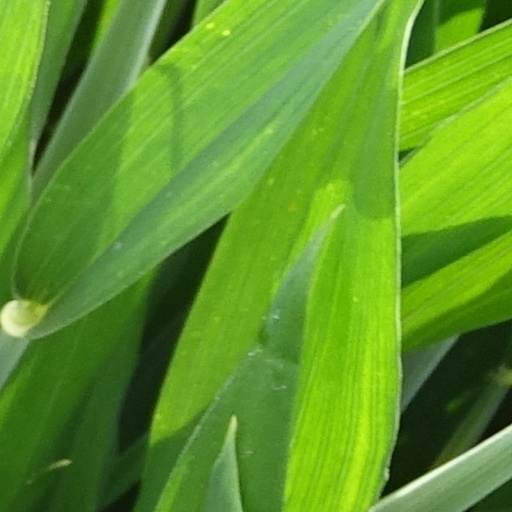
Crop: wheat